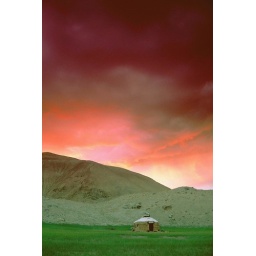
Solitary Kyrgyz Ger under a blood red sky at Karakul. Xinjiang-China